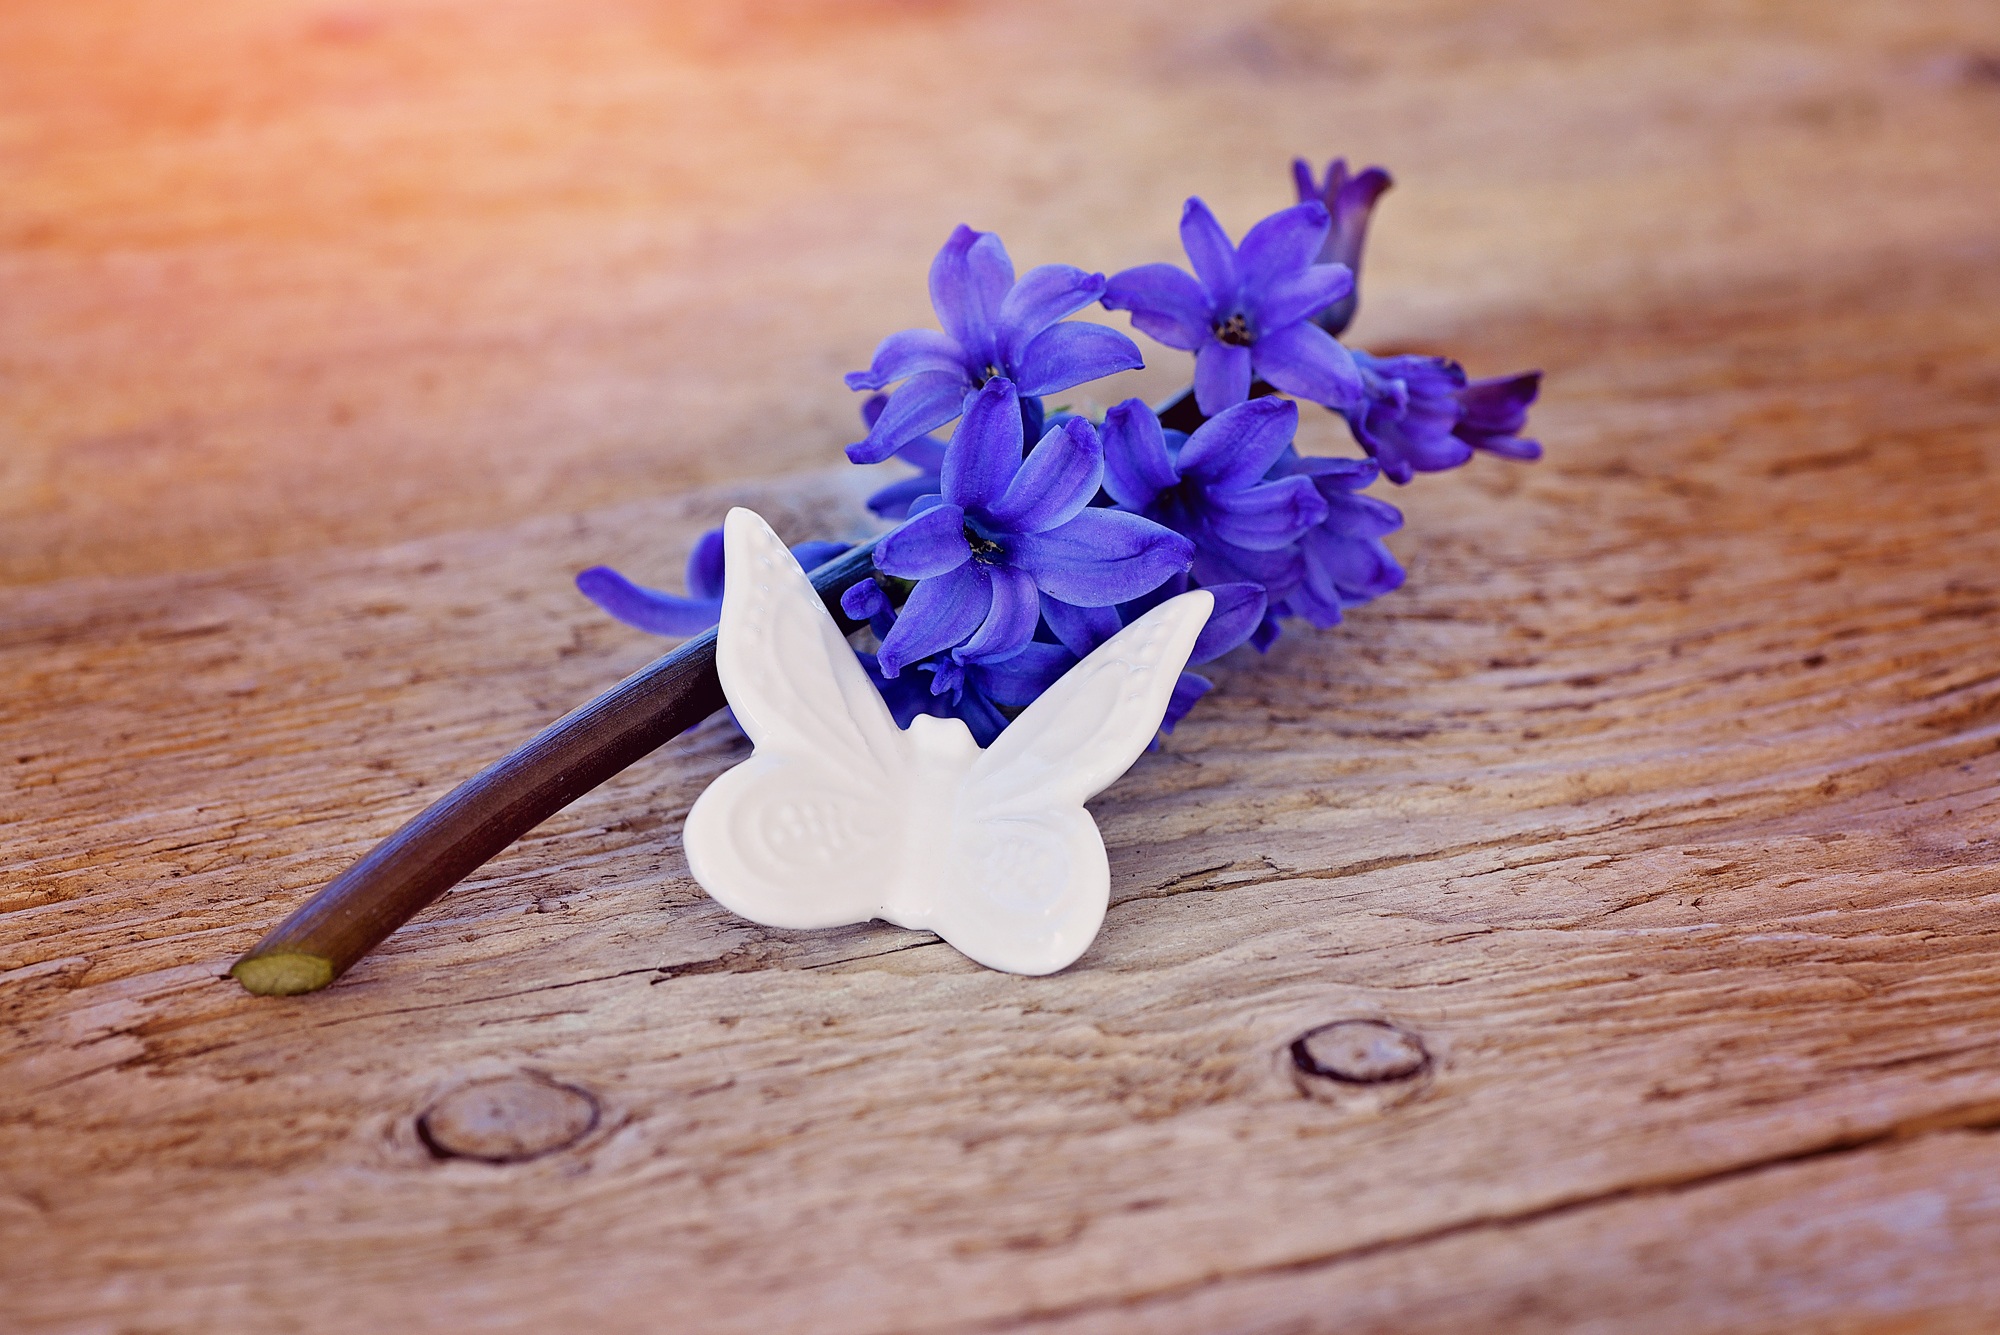
hand, blossom, plant, wood, leaf, flower, purple, petal, bloom, romantic, blue, close, close up, fragrant, hyacinth, spring flower, macro photography, flower bouquet, fragrant flower, deco butterfly